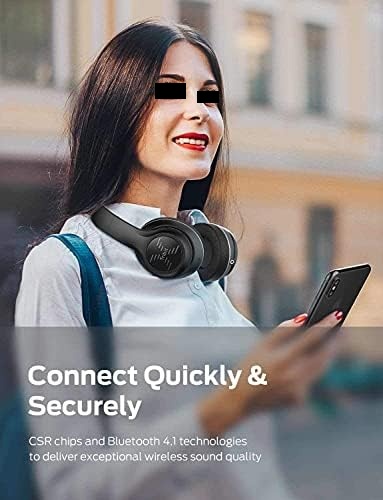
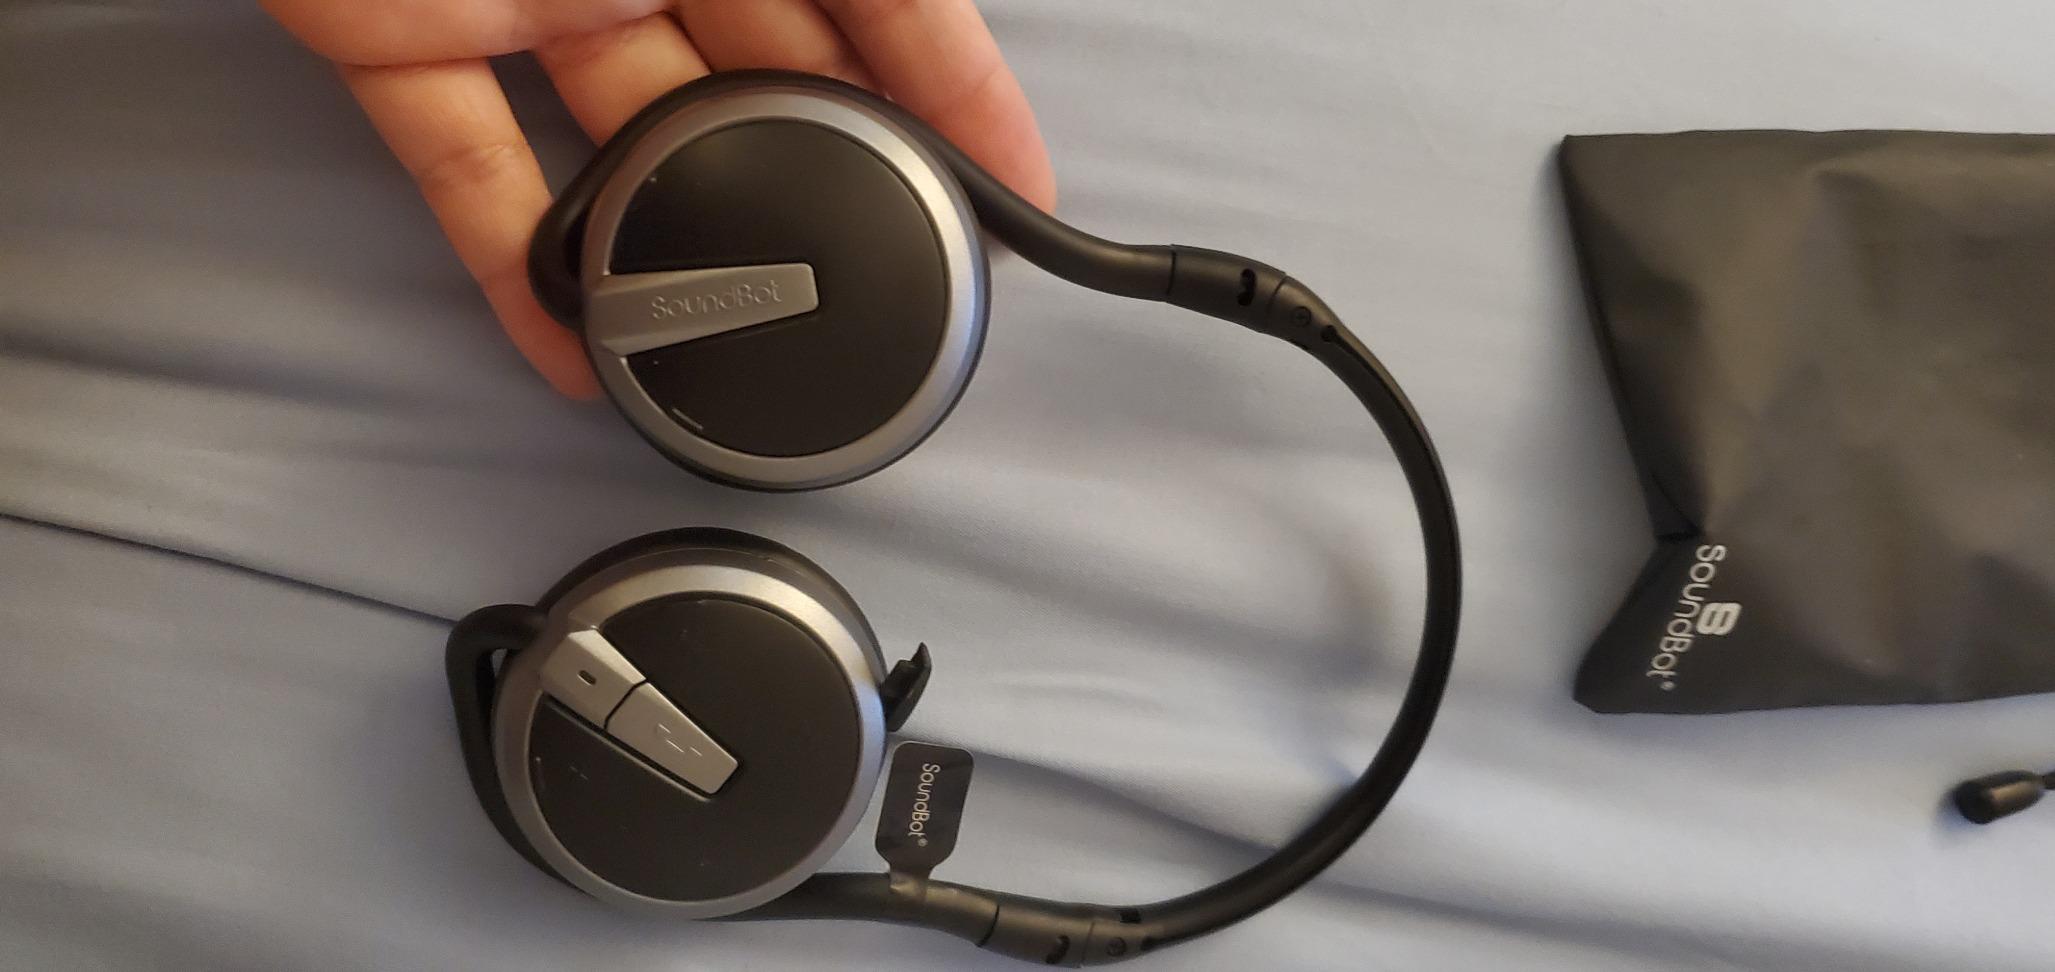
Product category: headphones
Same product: no